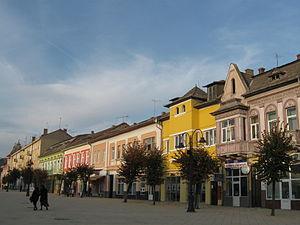
Centre-ville de Turda (Roumanie)
Turda est une ville de Transylvanie en Roumanie, dans le județ de Cluj. Turda se trouve à 30 km au sud-est de Cluj-Napoca.